Channing Hill

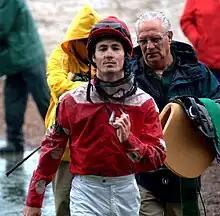
August 2011 at Monmouth Park.

Channing Hill (born August 22, 1987) is a retired American jockey in American Thoroughbred horse racing.